Ernst Brun Jr.

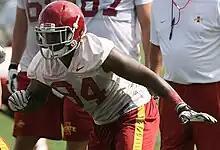
Brun with Iowa State in 2013

Ernst Brun Jr. (born December 4, 1990) is an American football tight end who is a free agent. He previously played for the Washington Redskins. He previously played in college at Iowa State as well as the 2015 United States National American Football Team in the 2015 IFAF World Championship.